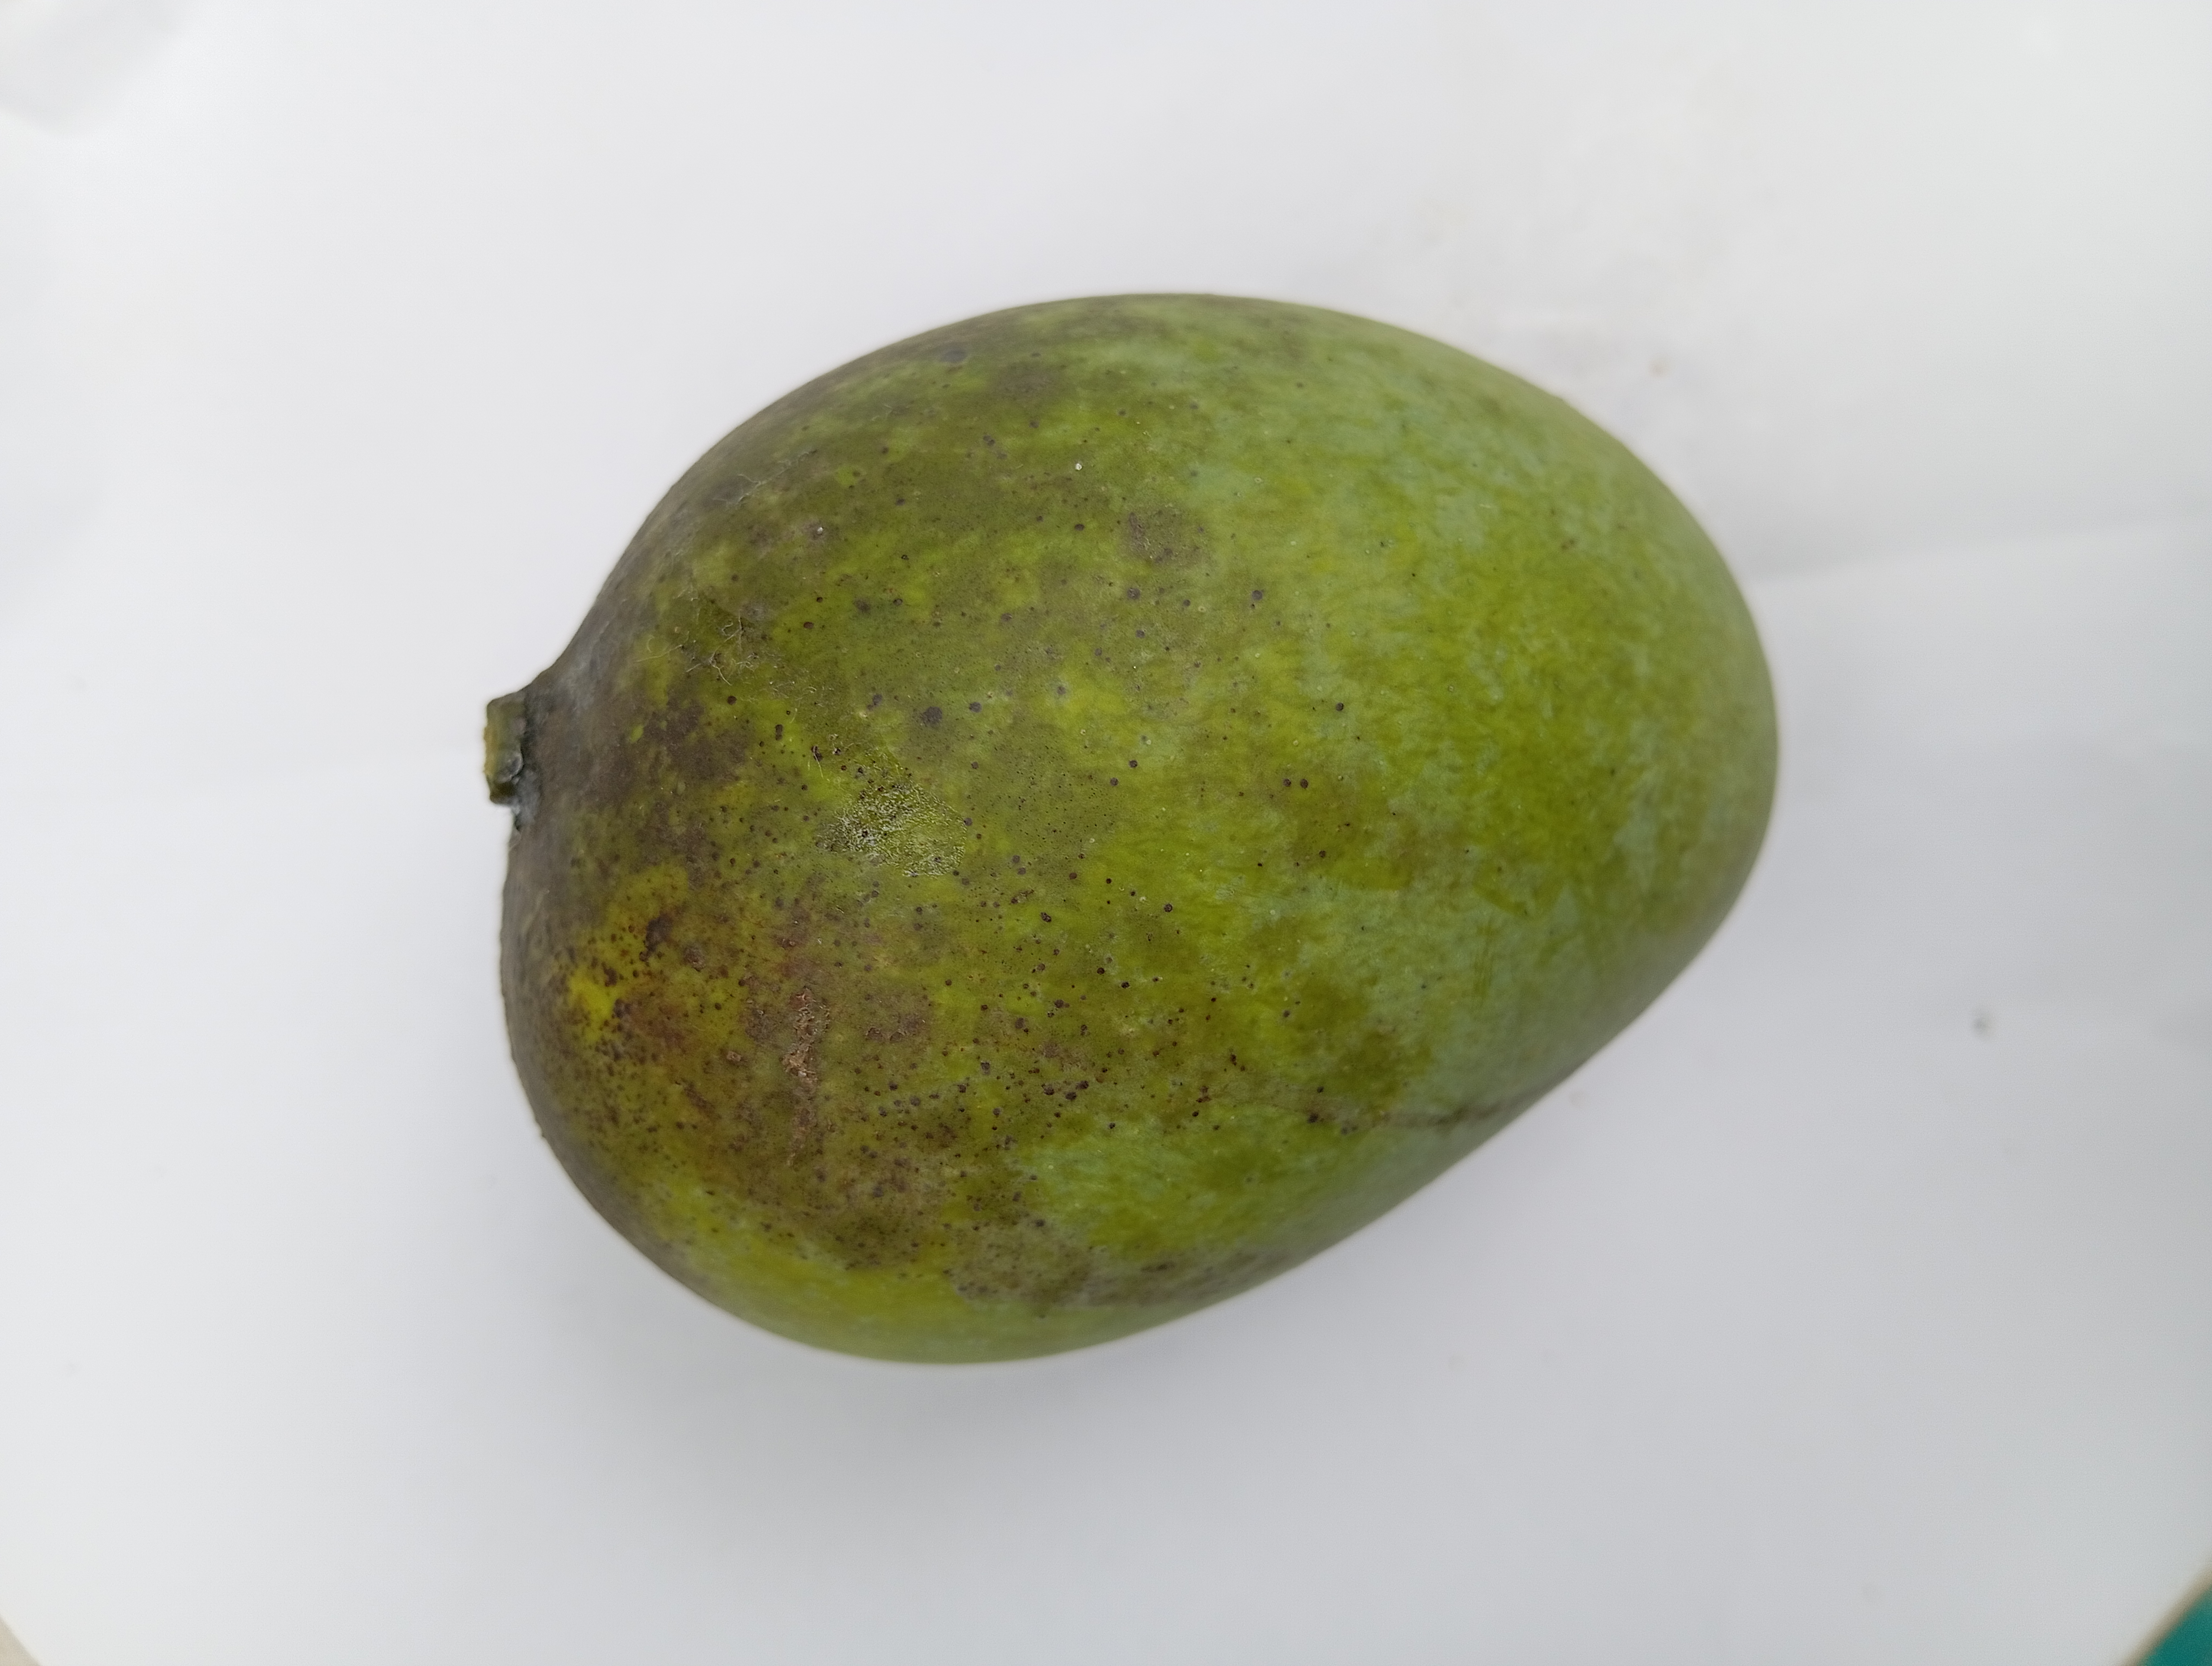
Mango variety: Harivanga